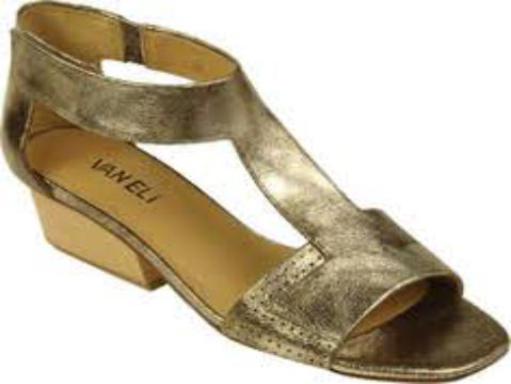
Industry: Clothes